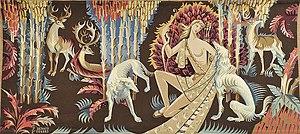
Portalegre est une ville et aussi une municipalité du Portugal. Elle est la capitale du district de Portalegre situé dans l'Alentejo. La ville de Portalegre compte 15 238 habitants.
Venant du latin Diana, nom de la déesse de la chasse et de la lune, Diane signifie la lumineuse, probablement en provenance de dia, adjectif lui-même en provenance de deus.
Diane est originellement une déesse latine ayant pouvoir sur la procréation et la naissance des enfants. Son sanctuaire le plus important situé à Aricie sert également de centre à la confédération latine avant que Rome n'en prenne la tête. Elle est très tôt devenue la déesse de la chasse dans la mythologie romaine, après son assimilation à la déesse Artémis du panthéon grec durant le lectisterne de 399 av. J.-C..
La tapisserie est un tissu fabriqué sur un métier à tisser ou bien à la main, dont le tissage représente des motifs ornementaux. Le tissage se compose de deux ensembles de fils entrelacés, ceux parallèles à la longueur, les fils de chaîne, et ceux parallèles à la largeur, les fils de trame. Les fils de chaîne sont mis en place sous tension sur un métier, et le fil de trame est transmis par un mouvement mécanique de va-et-vient sur tout ou partie de l'ouvrage. Souvent la tapisserie est une réalisation textile décorative d'ameublement, se classant dans les arts décoratifs. La tenture murale d'une pièce peut être constituée d'une seule ou d'un ensemble de tapisseries.